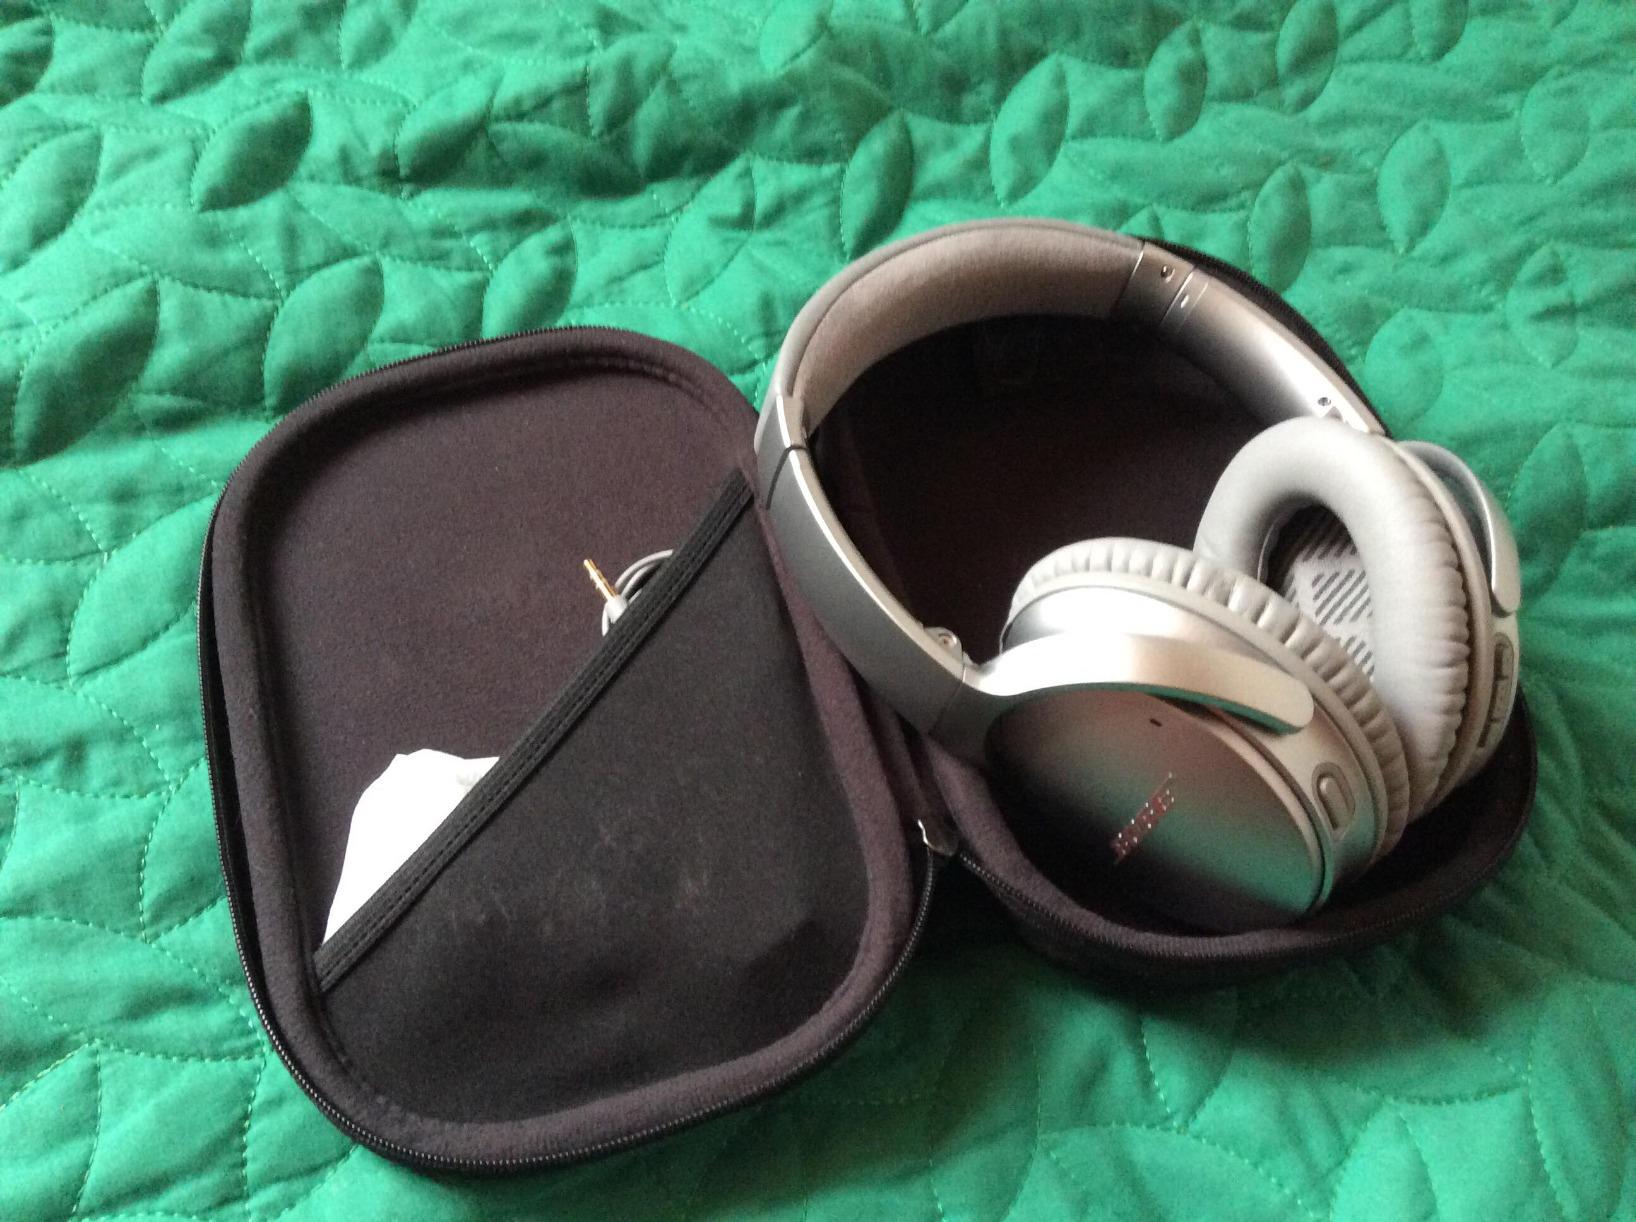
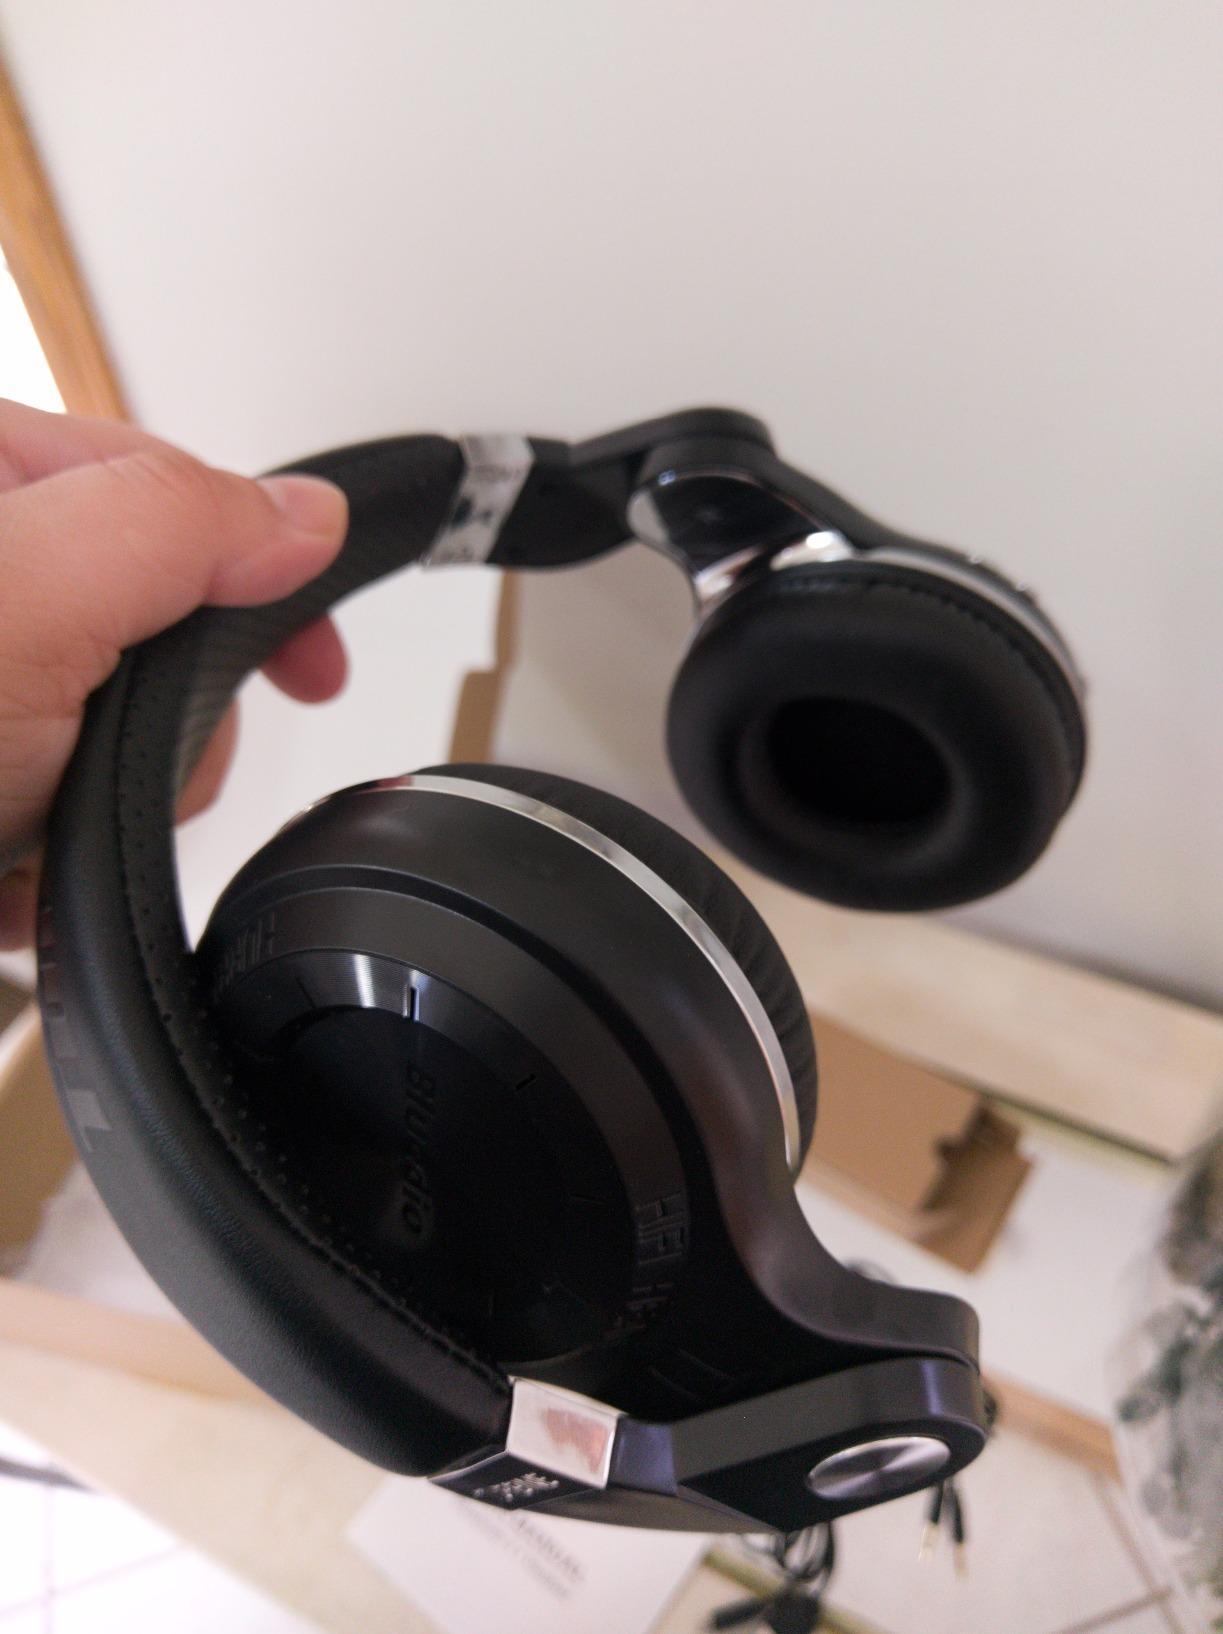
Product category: headphones
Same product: no